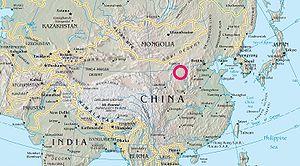
Les Ordos sont des populations mongoles vivant aujourd'hui dans le district d'Uushin, dans la région autonome de Mongolie-Intérieure, en République populaire de Chine.
La culture de l'Ordos est une culture du Paléolithique supérieur, décrite dans la grande boucle du Fleuve jaune sur le plateau d'Ordos en Mongolie-Intérieure et plus précisément à Sara-Osso-Gol et à Chouei-tong Keou, en Chine.